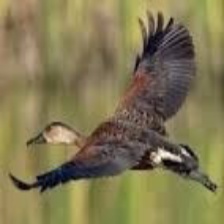
Species: SPOTTED WHISTLING DUCK
Scientific name: DENDROCYGNA GUTTATA
ImageNet parent category: drake